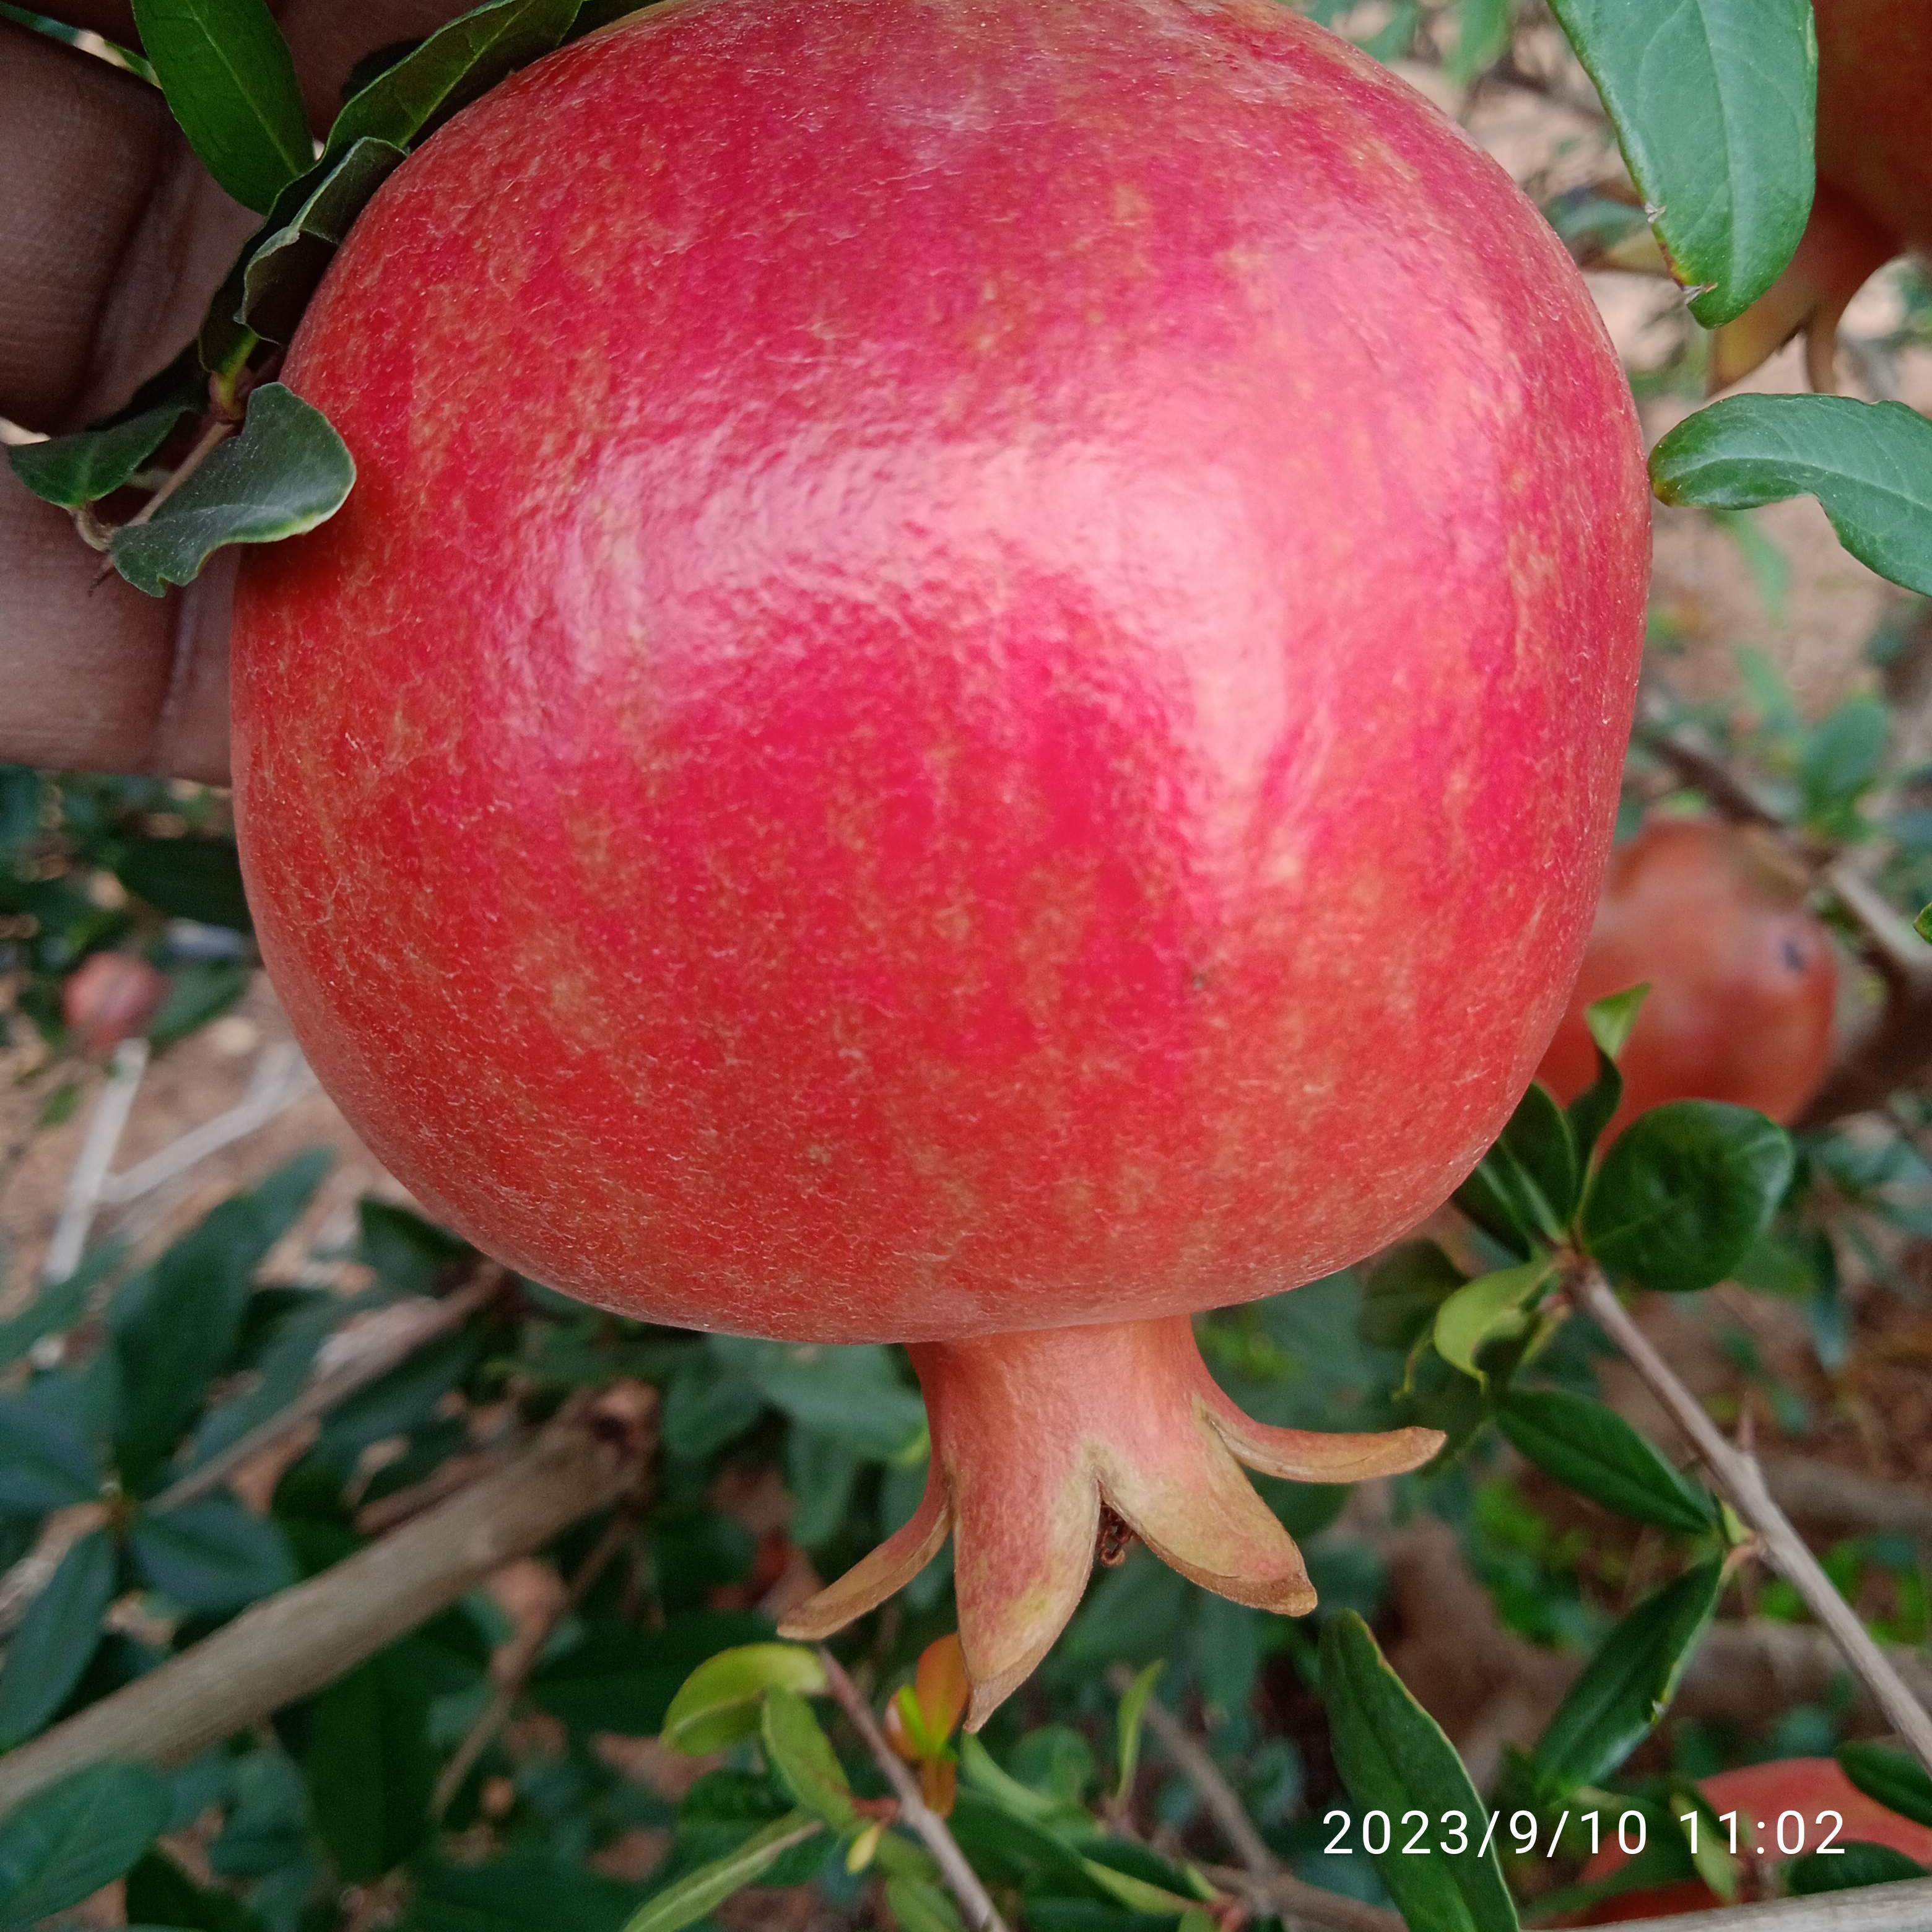
Label: Healthy